Military history of the Netherlands

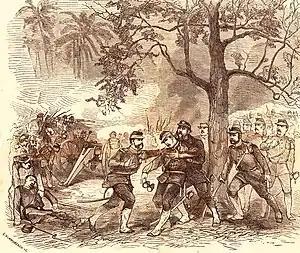
The death of General Johan Harmen Rudolf Köhler during the First Aceh Expedition, a punitive expedition against the Aceh Sultanate, 1873.

The regime change was a major contributing factor in the economic decline of the Dutch Republic. The Dutch merchant elite immediately began to use London as a new operational base. Dutch economic growth slowed. William ordered that any Anglo-Dutch fleet be under British command, with the Dutch navy having 60% of the strength of the British. From about 1720 Dutch wealth declined. Between 1740 and 1770 the Dutch Navy was neglected. Around 1780 the per capita gross national product of the Kingdom of Great Britain surpassed that of the Dutch Republic.